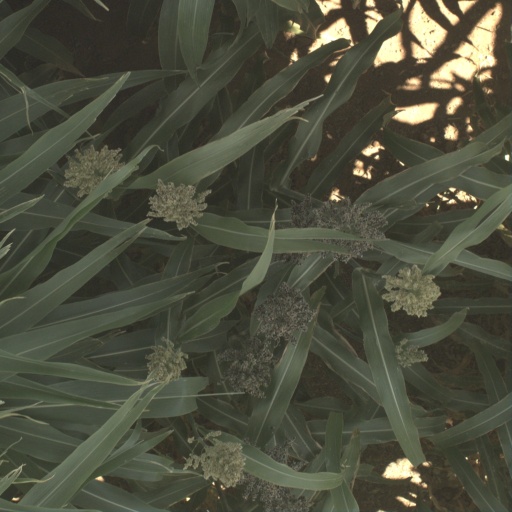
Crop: sorghum